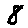
Label: 8